Yorke Bay

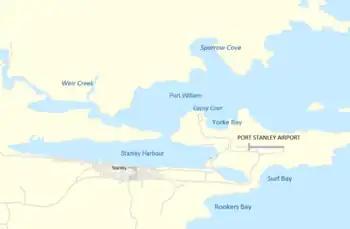
Map of the Stanley area, showing Yorke Bay and Gypsy Cove

Because of Yorke Bay's strategic position as one of only three bays close to both Stanley and the airport with beaches capable of supporting an expected amphibious landing on the east coast of East Falkland (the others being Surf Bay and Rookery Bay due east of Stanley), Yorke Bay beach was heavily mined with hundreds of anti-personnel and anti-tank minimum metal mines during the 1982 Argentine occupation of the Falkland Islands. The British forces eventually marched on Stanley from the landward side to the west instead, but the minefields around the airport remained and were never removed.